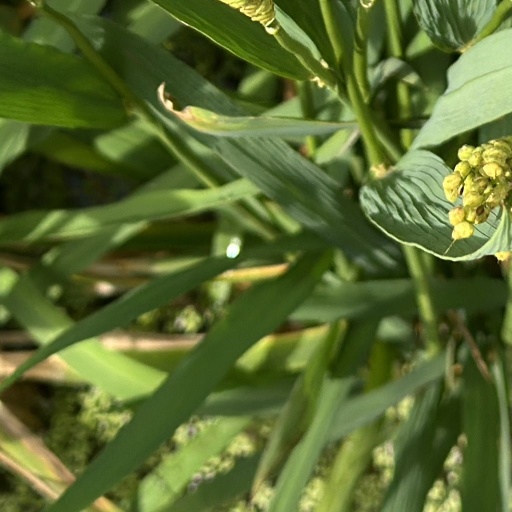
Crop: rice